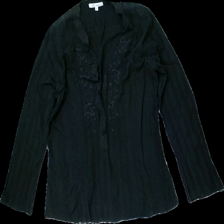
View: front
Type: Blouse
Category: Ladies
Brand: Not in the list
Brand text on label: Dice
Colors: Black
Material: 63% Polyester 37% Cotton
Pattern: Embroidered
Cut: Regular
Size: L
Stains: Major
Damage: stains
Damage location: middle center
Price range: <50
Recommended usage: Export
Description: Black blouse  with emroidery